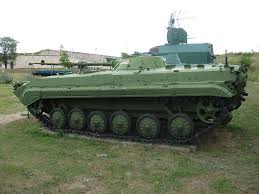
Label: BMP-1